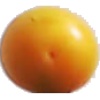
Label: Cherry Wax Yellow 1